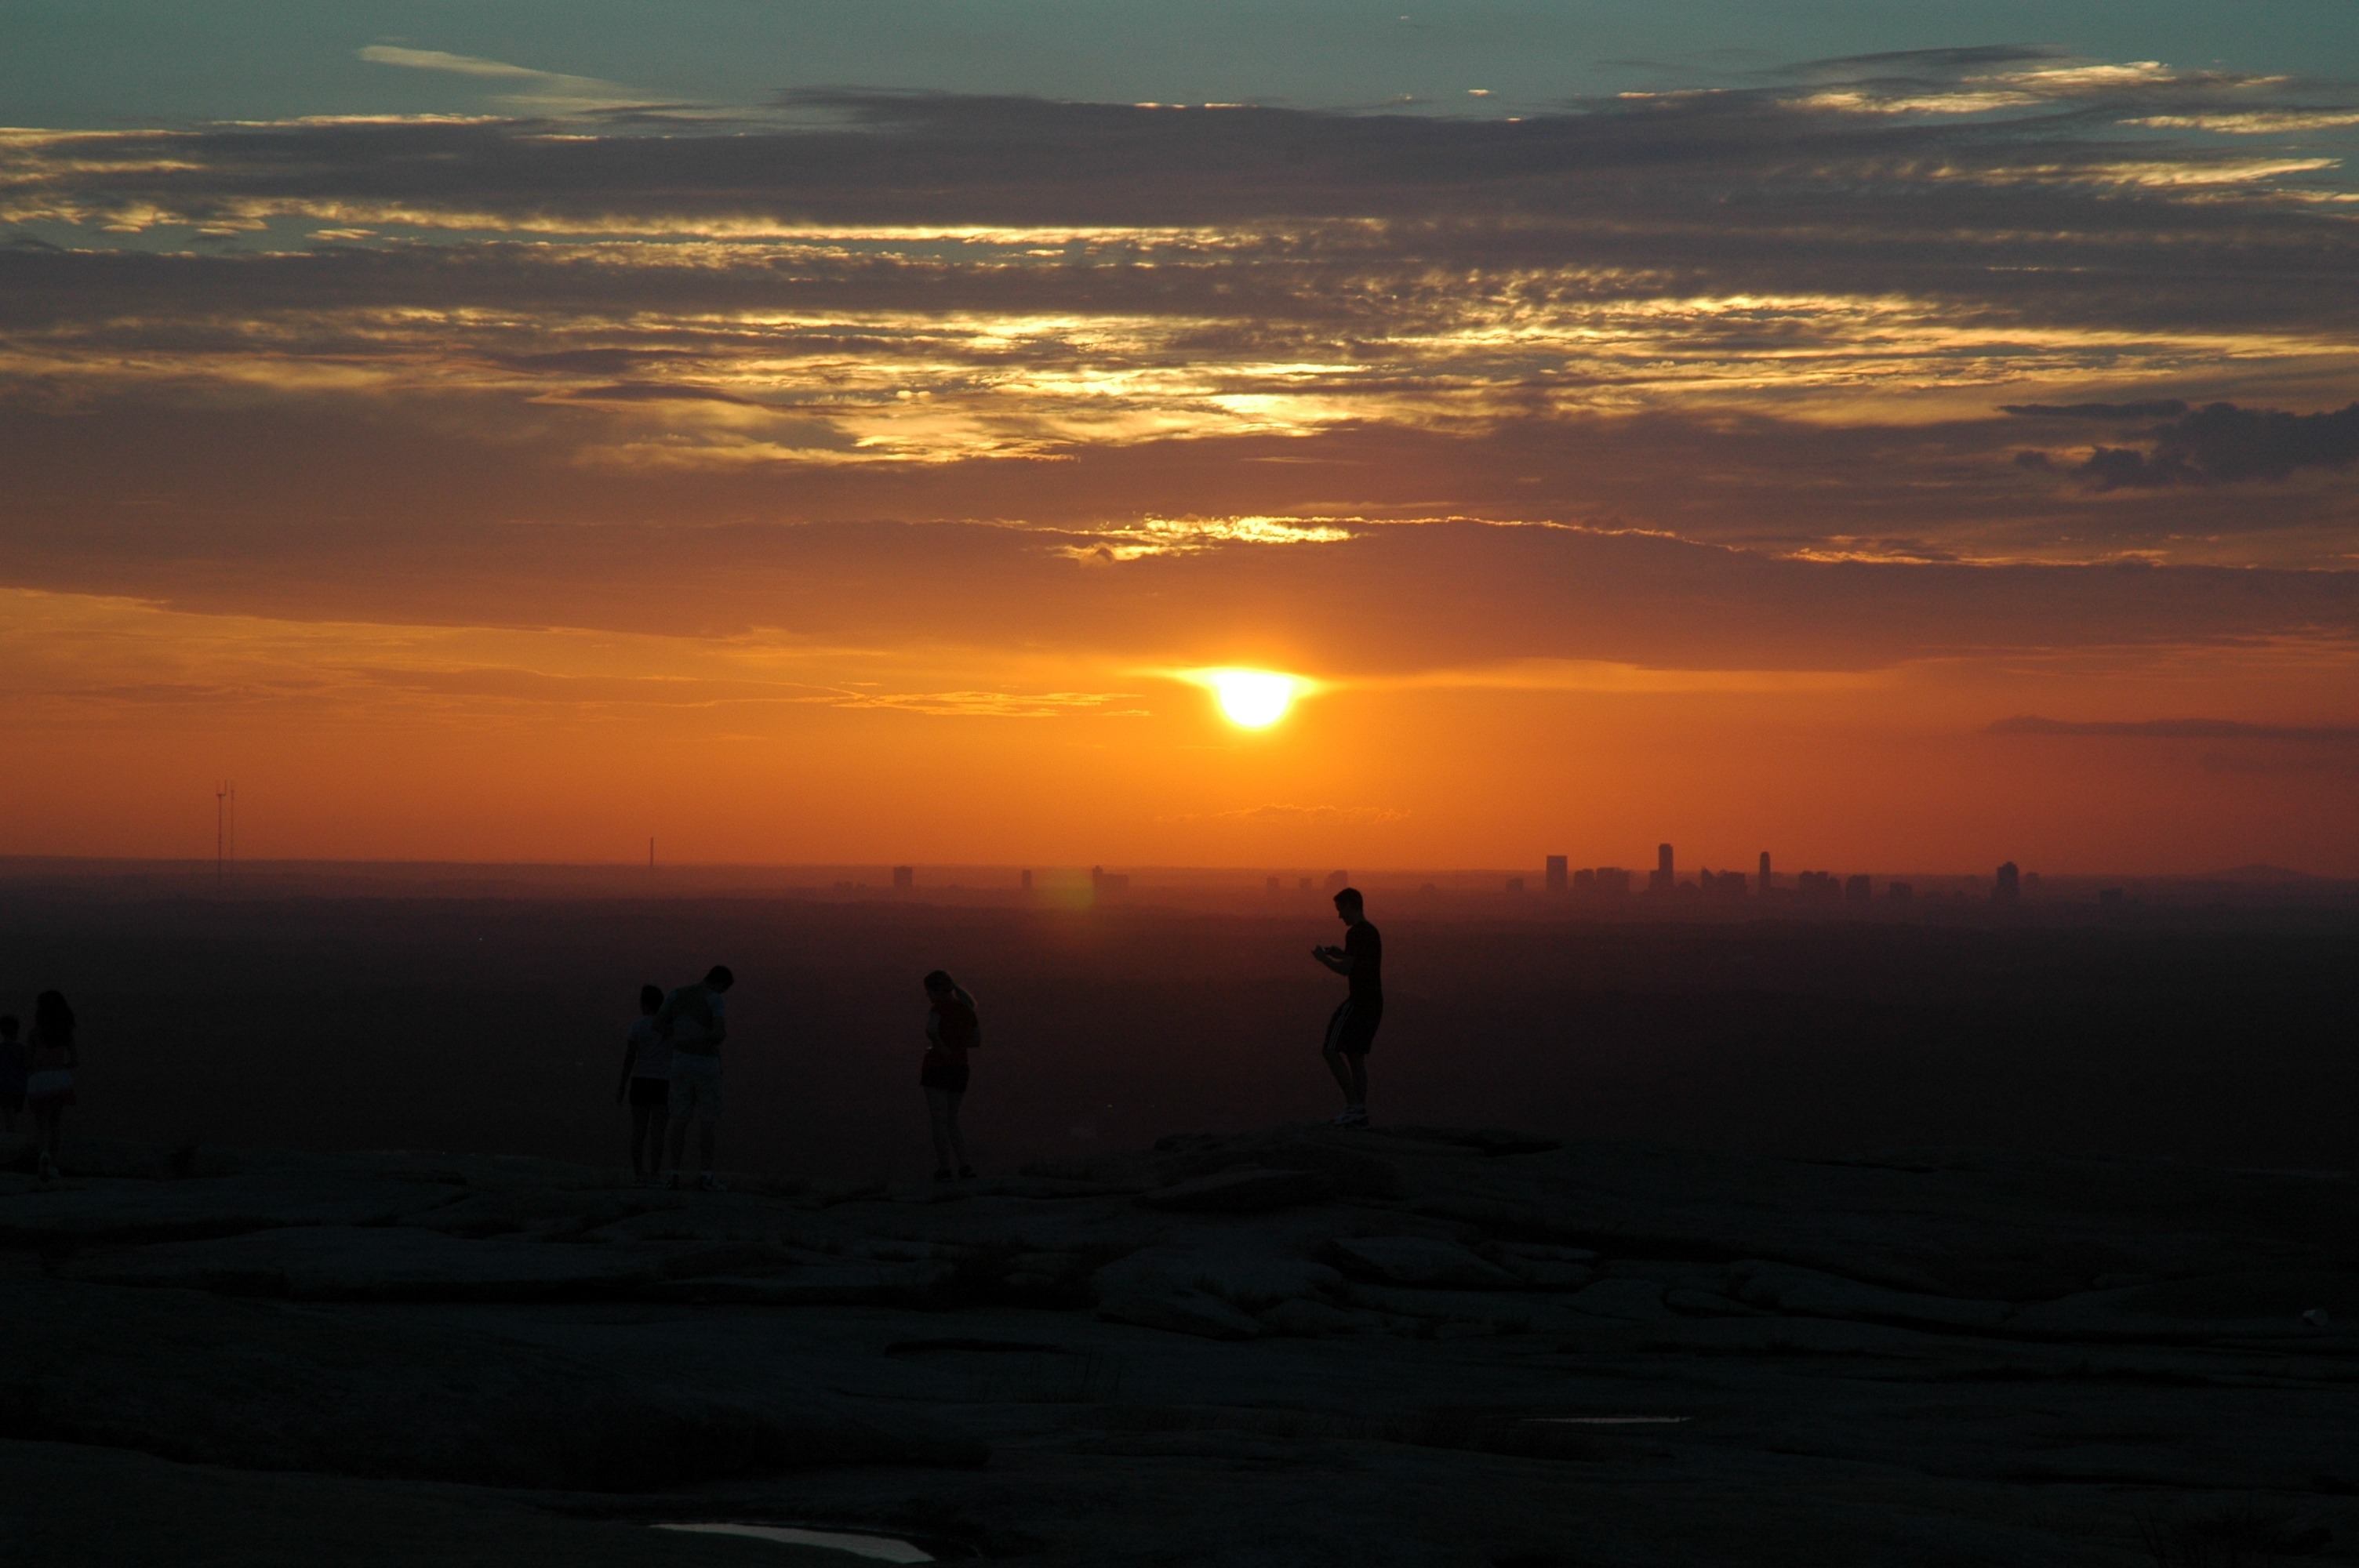
beach, sea, coast, nature, ocean, horizon, cloud, sky, sun, sunrise, sunset, sunlight, morning, dawn, atmosphere, dusk, environment, evening, tranquil, scenic, weather, cloudscape, outdoors, clouds, atlanta, meteorology, afterglow, stone mountain, atmospheric phenomenon